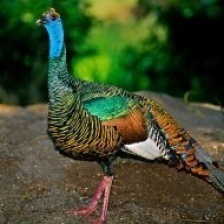
Species: OCELLATED TURKEY
Scientific name: MELEAGRIS OCELLATA